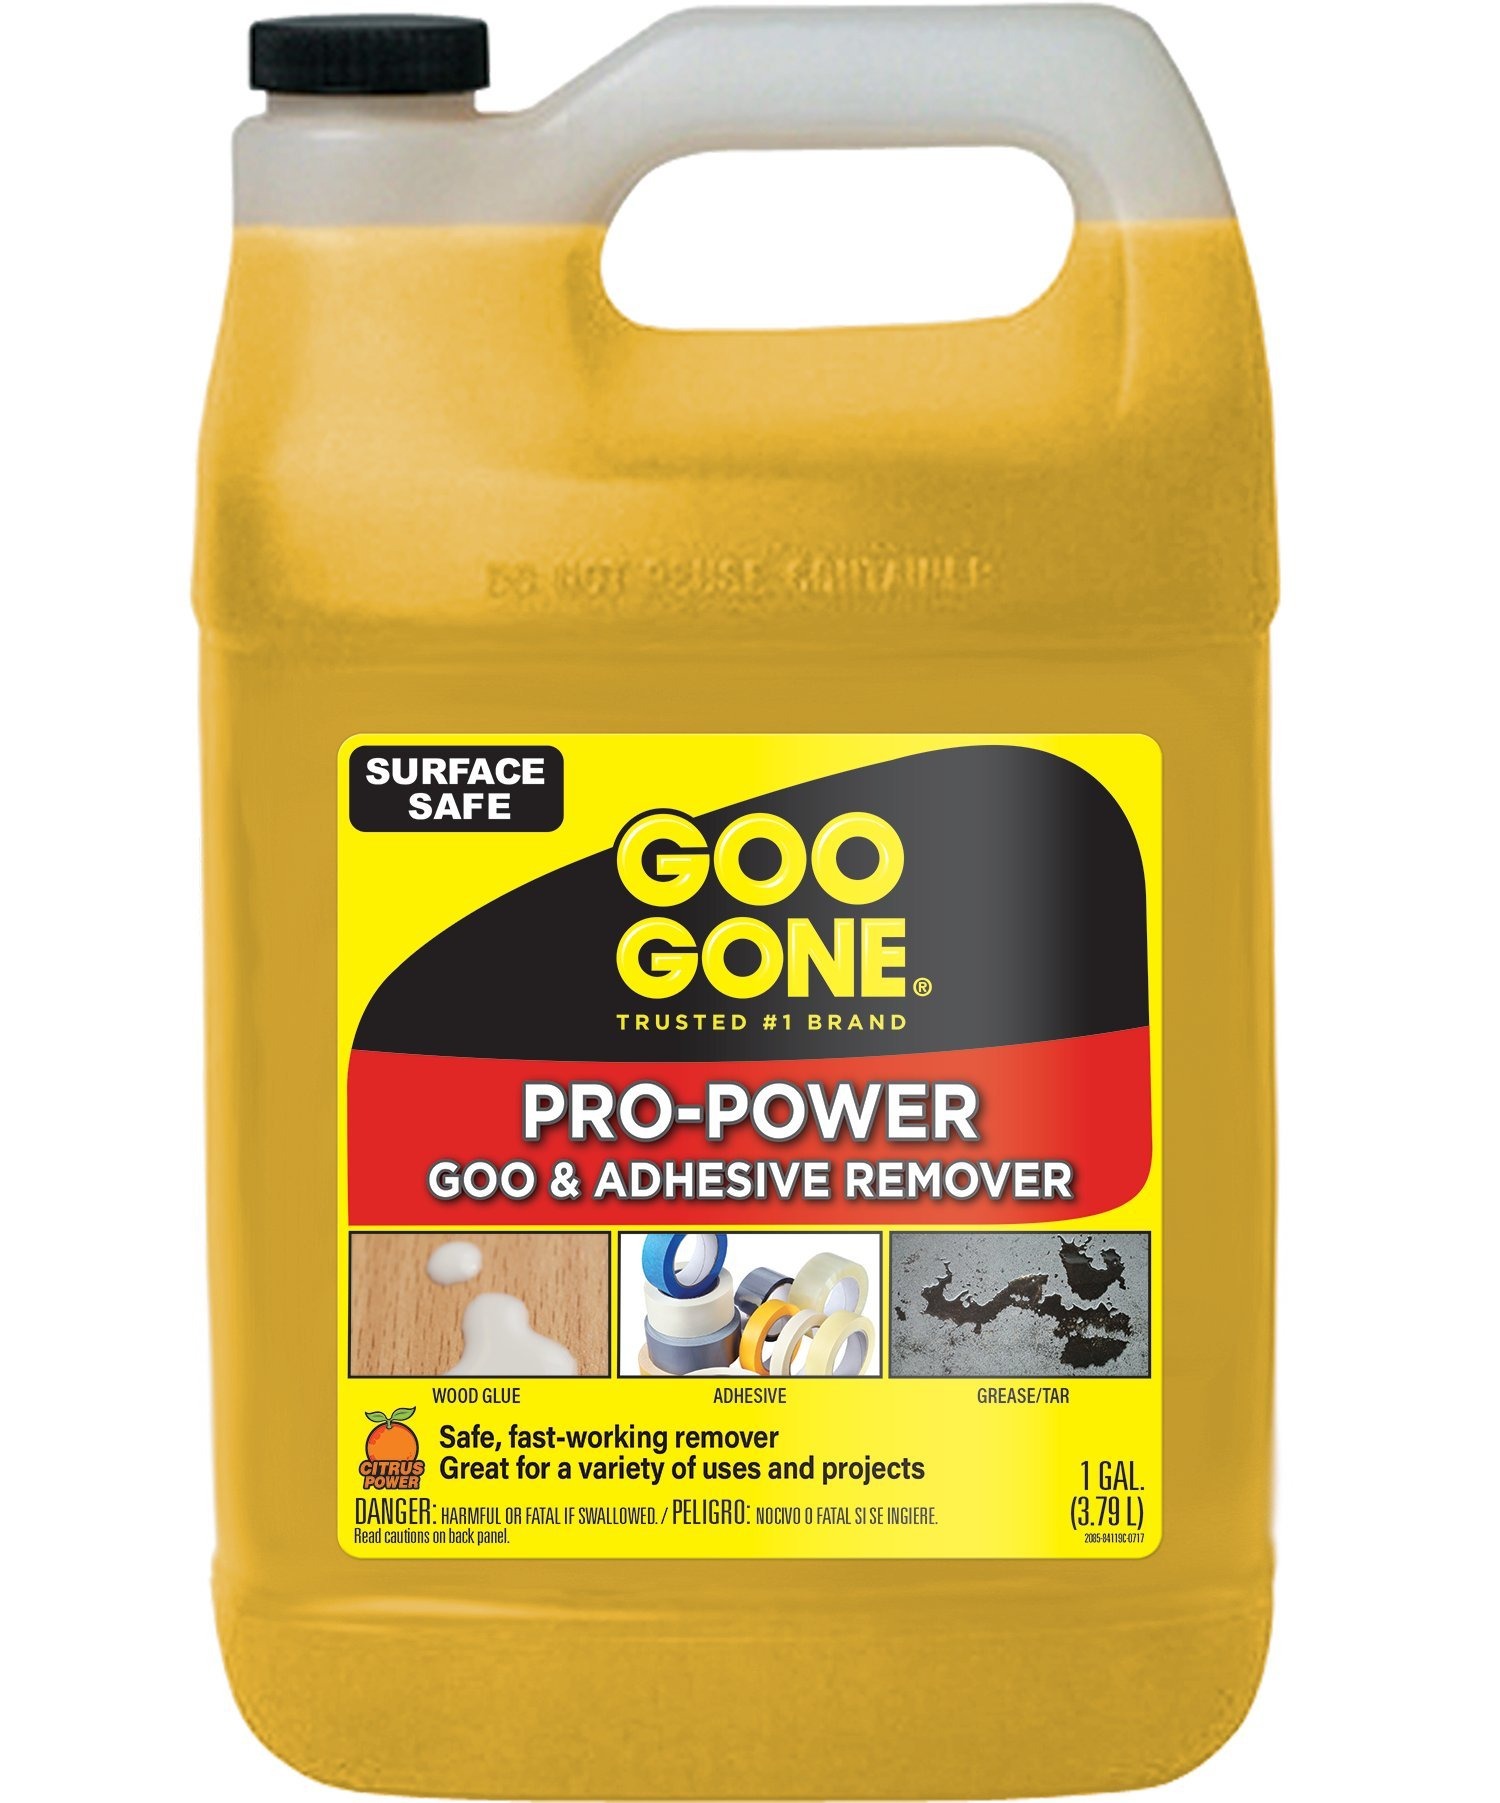
Item Name: Goo Gone Pro-Power - Professional Strength Adhesive Remover - 128 Fl. Oz.
Bullet Point 1: Removes Tape Residue - professional strength formula formulated to remove tape and stickers
Bullet Point 2: Removes - Silicone caulk, adhesive, sealants, tree sap, wet paint, glue, grease and grime, asphalt, ink, marker, soot, tar, wax and oil
Bullet Point 3: Grease Remover - Pro-Power works great on removing grease or tar
Bullet Point 4: Cleans Carpet Stains - Safe, fast-working formula that works excellent on carpet stains
Bullet Point 5: Safe For Use On - Finished wood, painted surfaces, ceramic/porcelain, glass, metals and plastics
Value: 128.0
Unit: Fl Oz

Price: 37.16